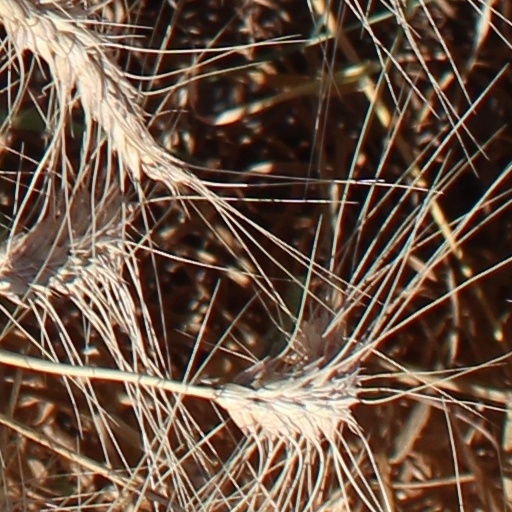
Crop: wheat